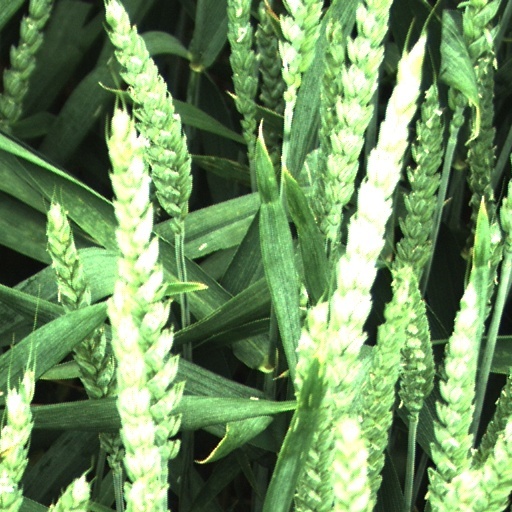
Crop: wheat